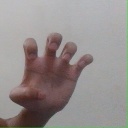
अक्षर: झ